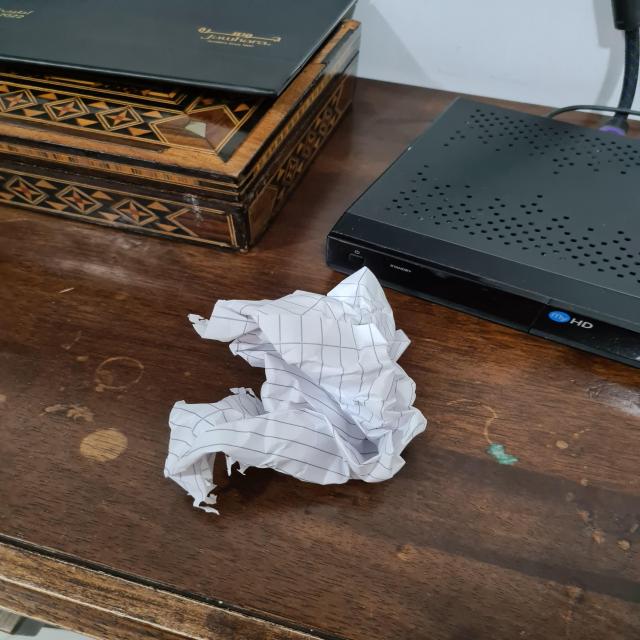
Label: tissues